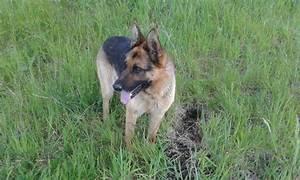
dog